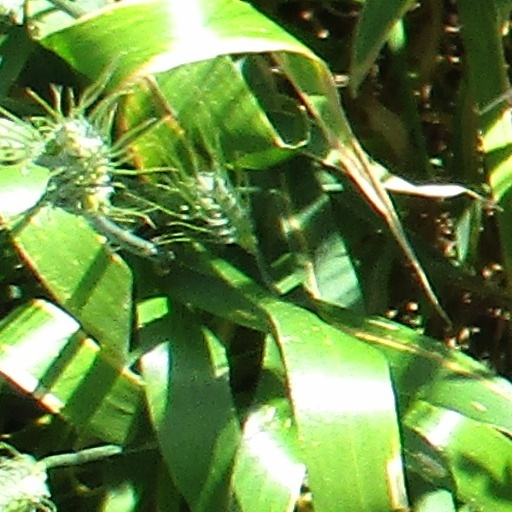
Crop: wheat